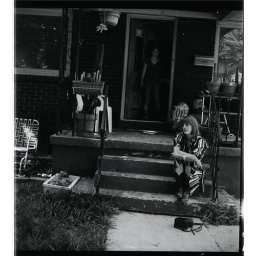
at annie and clint's old house in salt lake city